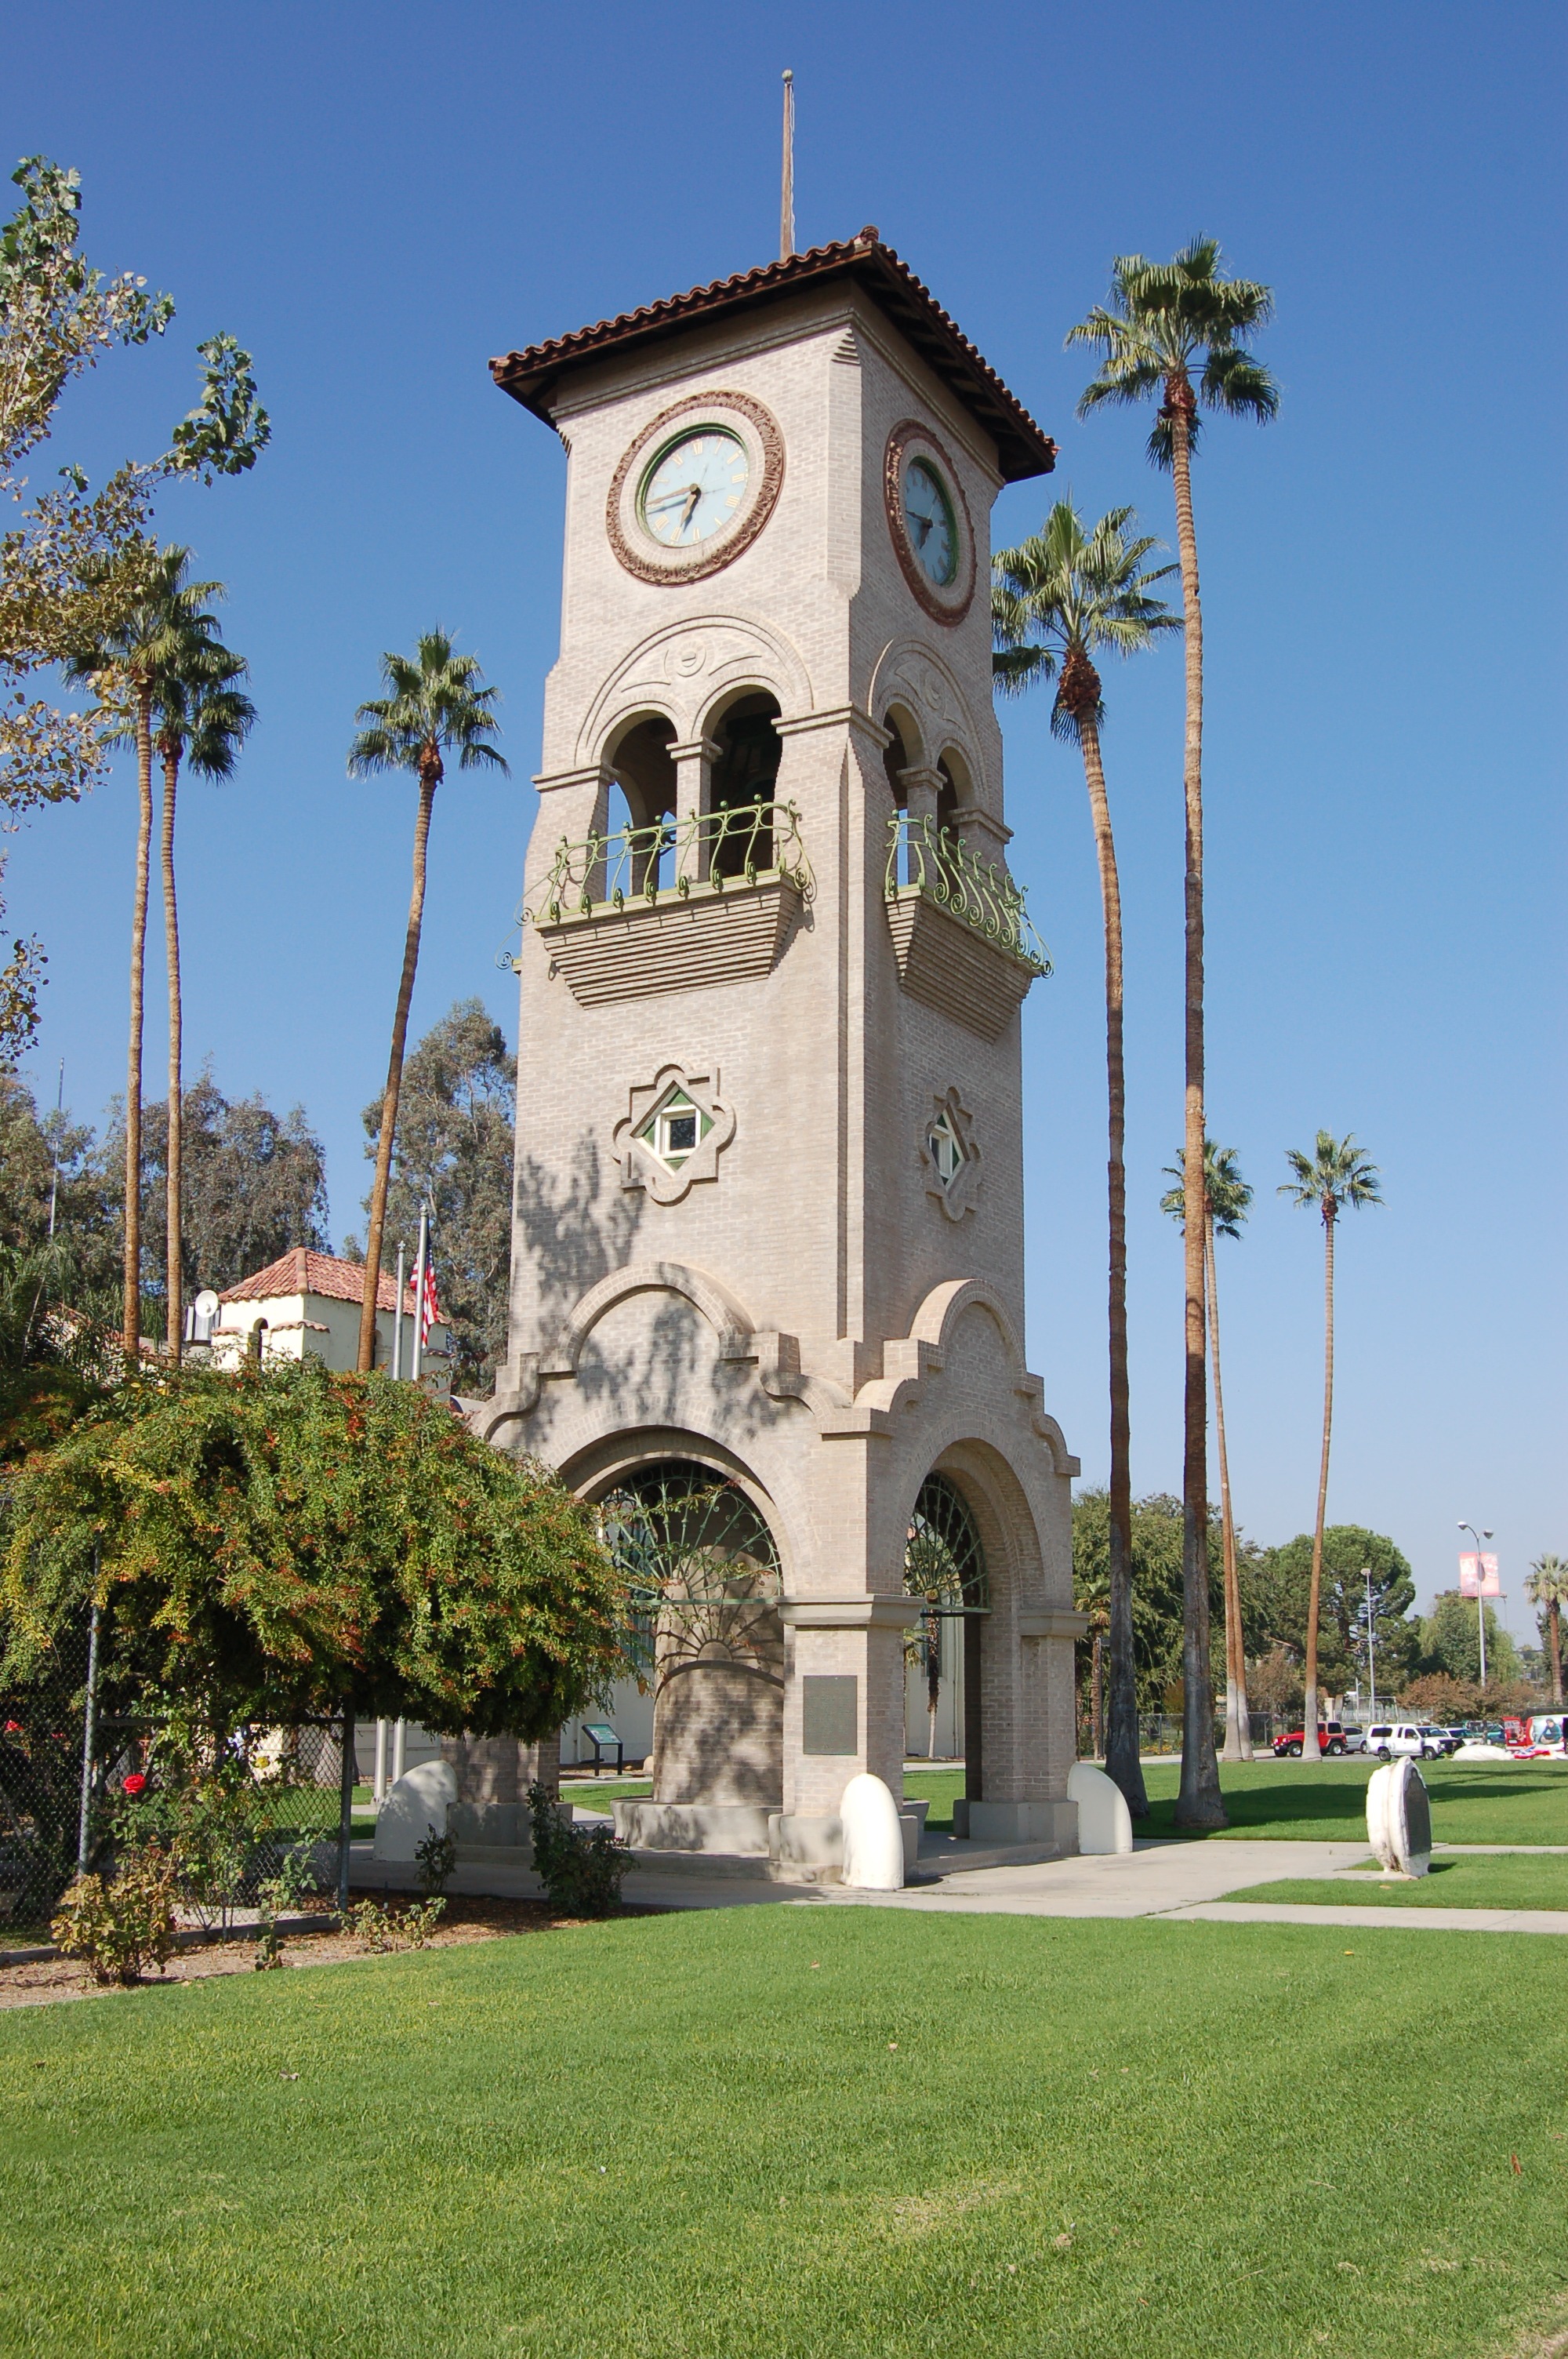
nature, architecture, structure, sky, building, tower, scenic, landmark, church, chapel, colorful, california, place of worship, clock tower, bell tower, trees, outside, clouds, estate, palms, palm trees, spanish missions in california, bakersfield